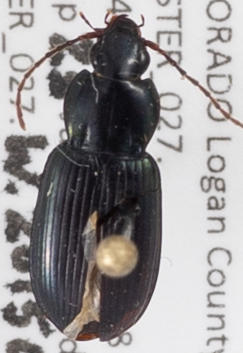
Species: Poecilus scitulus
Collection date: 2015-06-25
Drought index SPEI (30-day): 0.06
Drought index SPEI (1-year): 1.642
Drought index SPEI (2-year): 1.498